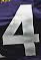
Number: 4